Ratana Stephens

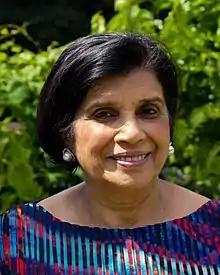
Ratana Stephens (2020)

Ratana Stephens (born August 16, 1946) is a Canadian entrepreneur and philanthropist. She is co-founder of Nature's Path, a leading manufacturer of organic foods. She has received numerous acknowledgements for her philanthropy and leadership in business.